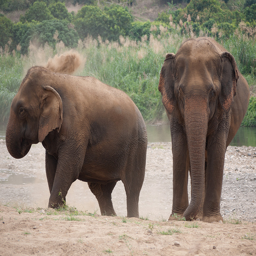
a couple of elephants walk away from a watering hole
One elephant is throwing dirt while the other elephant stands still.
This is an image of two elephants; one is walking
A couple of elephant standing next to each other.
Some elephants are walking along the river sands in the wild.